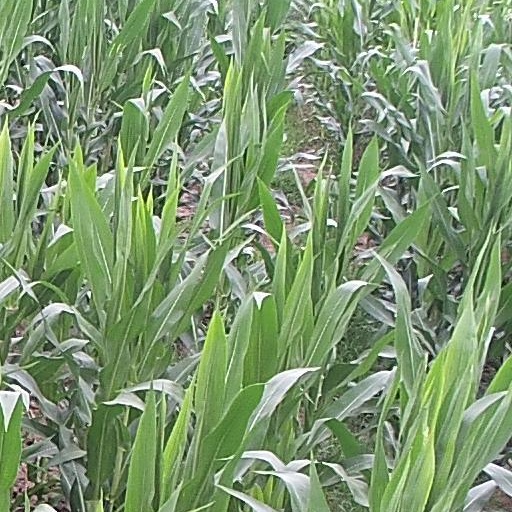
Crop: maize; corn